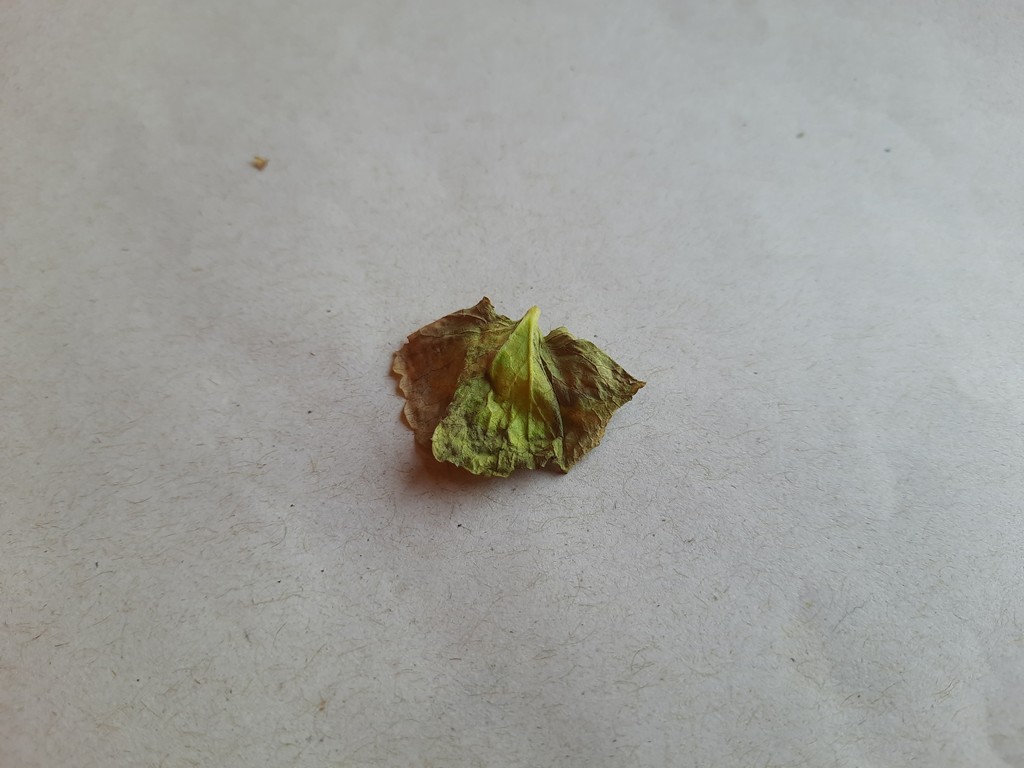
Label: Unhealthy